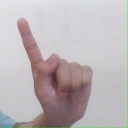
अक्षर: ए